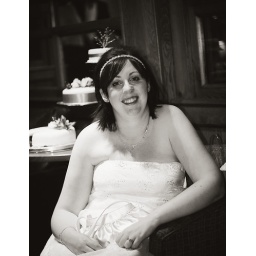
Cousin Patricia in her wedding dress with the cake behind.